Henry Latimer (politician)

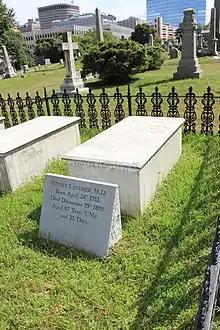
Henry Latimer Grave in Wilmington and Brandywine Cemetery

Latimer died at Philadelphia and was buried first in the Presbyterian Cemetery in Wilmington. This cemetery is now the location of the Wilmington Institute Library and his remains were then moved to the Wilmington and Brandywine Cemetery.